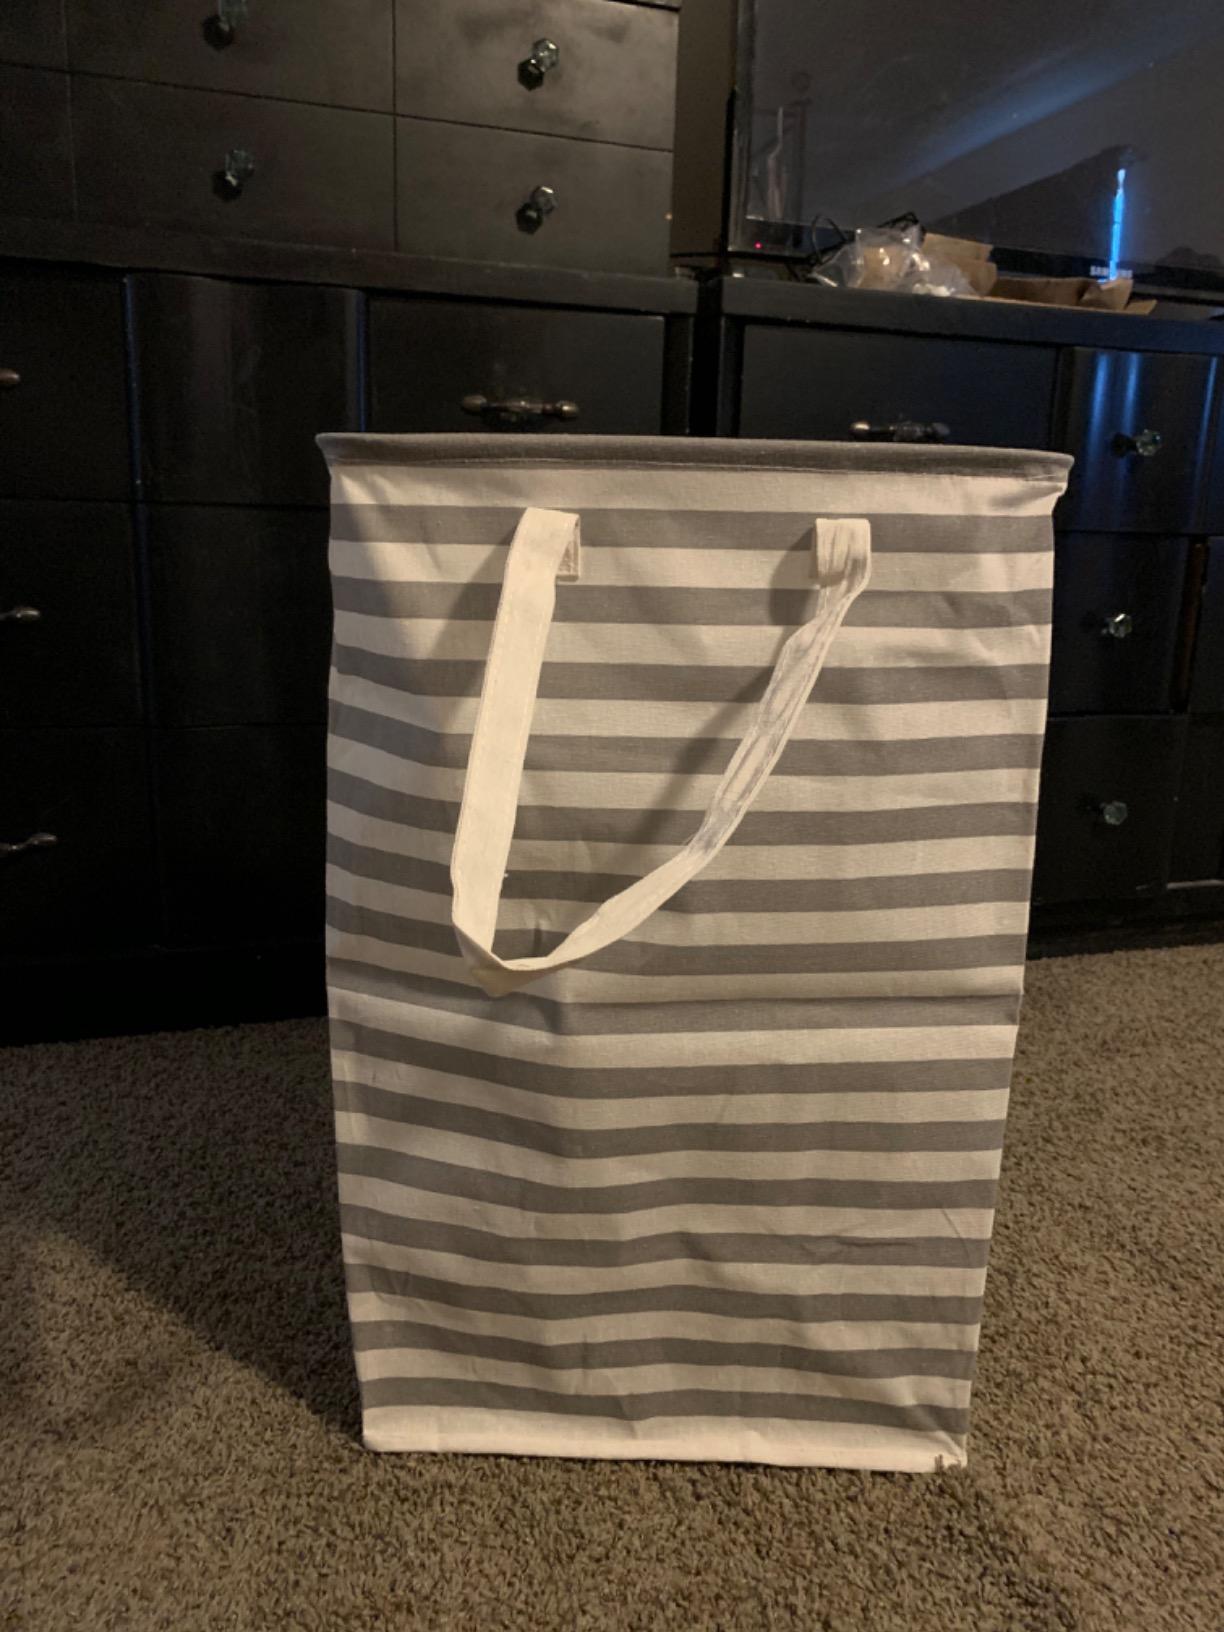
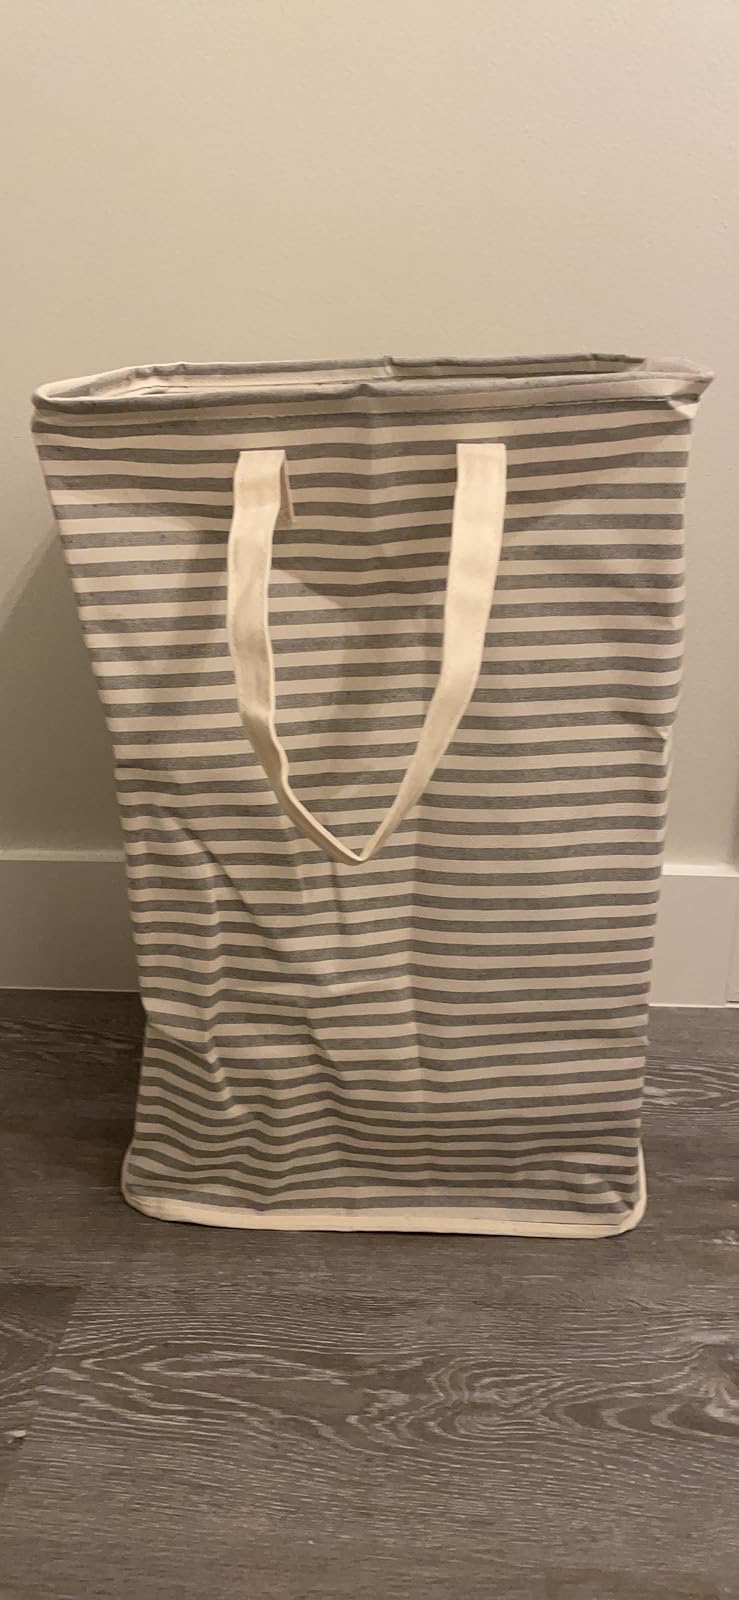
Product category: items_hamper
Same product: no